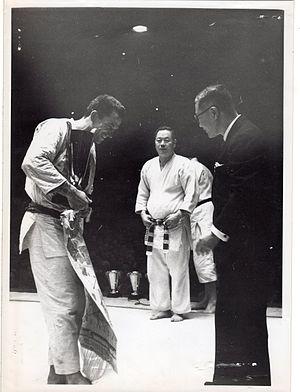
Champion d'Europe 1951, en présence de M. Kawaishi
Jean de Herdt, né à Paris 15ᵉ le 22 juillet 1923 et mort le 5 janvier 2013 à Bourges, est l'un des premiers judoka français. Élève de maître Mikinosuke Kawaishi, Jean de Herdt reçu la première ceinture noire de France ainsi que le premier 2ᵉ dan et le premier 3ᵉ dan de France.
Les Championnats de France de judo sont une compétition organisée tous les ans par la Fédération française de judo. C'est dans ce cadre que sont décernés les titres de champions de France individuels seniors de judo, individuel féminin et masculin par catégories de poids et par clubs.
Le judo a été créé en tant que pédagogie physique, mentale et morale au Japon par Jigorō Kanō en 1882.
L'Union européenne de judo est une association regroupant les fédérations nationales de Judo d'Europe. Son rôle est de gérer, développer et diffuser la pratique du judo à l'échelon continental. Son rôle à l'origine est aussi de fixer les règles du sport traditionnel créé par Jigoro Kano en 1882.
Mikinosuke Kawaishi, est un judoka japonais pionnier du judo en France.